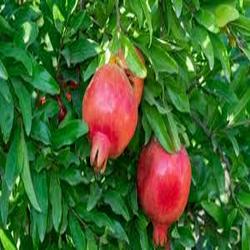
Label: Pomegranate